Double Dutch (jump rope)

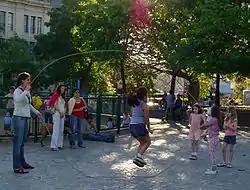
Children playing double Dutch in Buenos Aires

Playing Double Dutch involves at least three people: one or more jumping, and two turning the ropes (according to the American standard). A jumper usually performs tricks that may involve gymnastics or breakdance, also called breaking or b-boying/b-girling, and may also incorporate fancy foot movements. Based on the "WJRF Judging Handbook" 2019 edition, some of the key elements of Double Dutch include multiples, power, gymnastics, turner involvement, releases, switches and footwork.